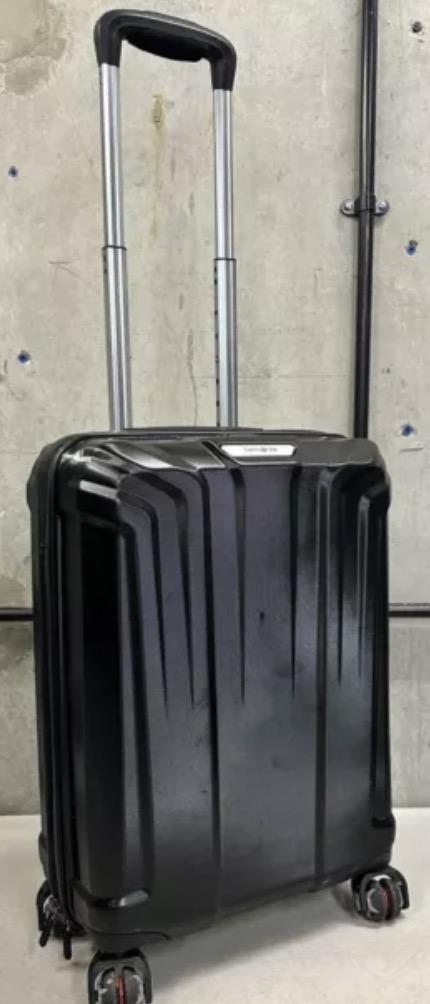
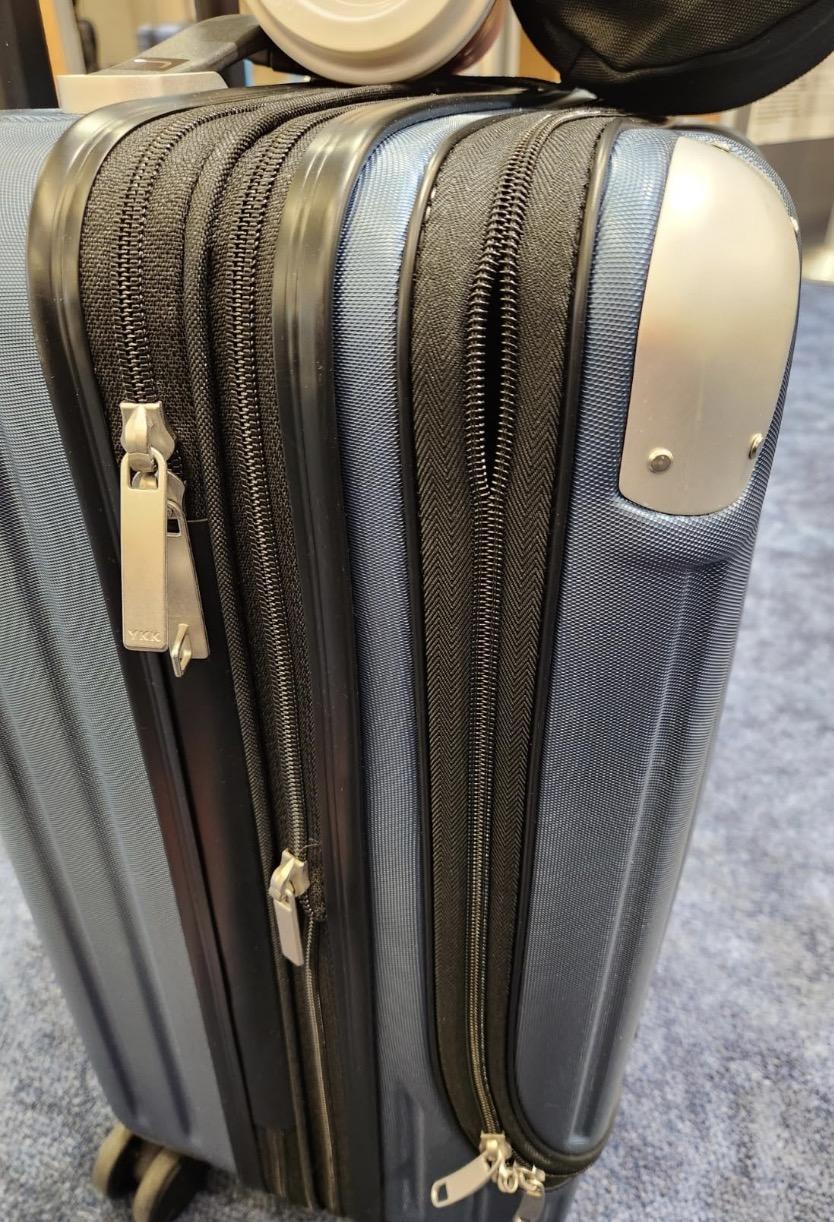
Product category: items_tea
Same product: no